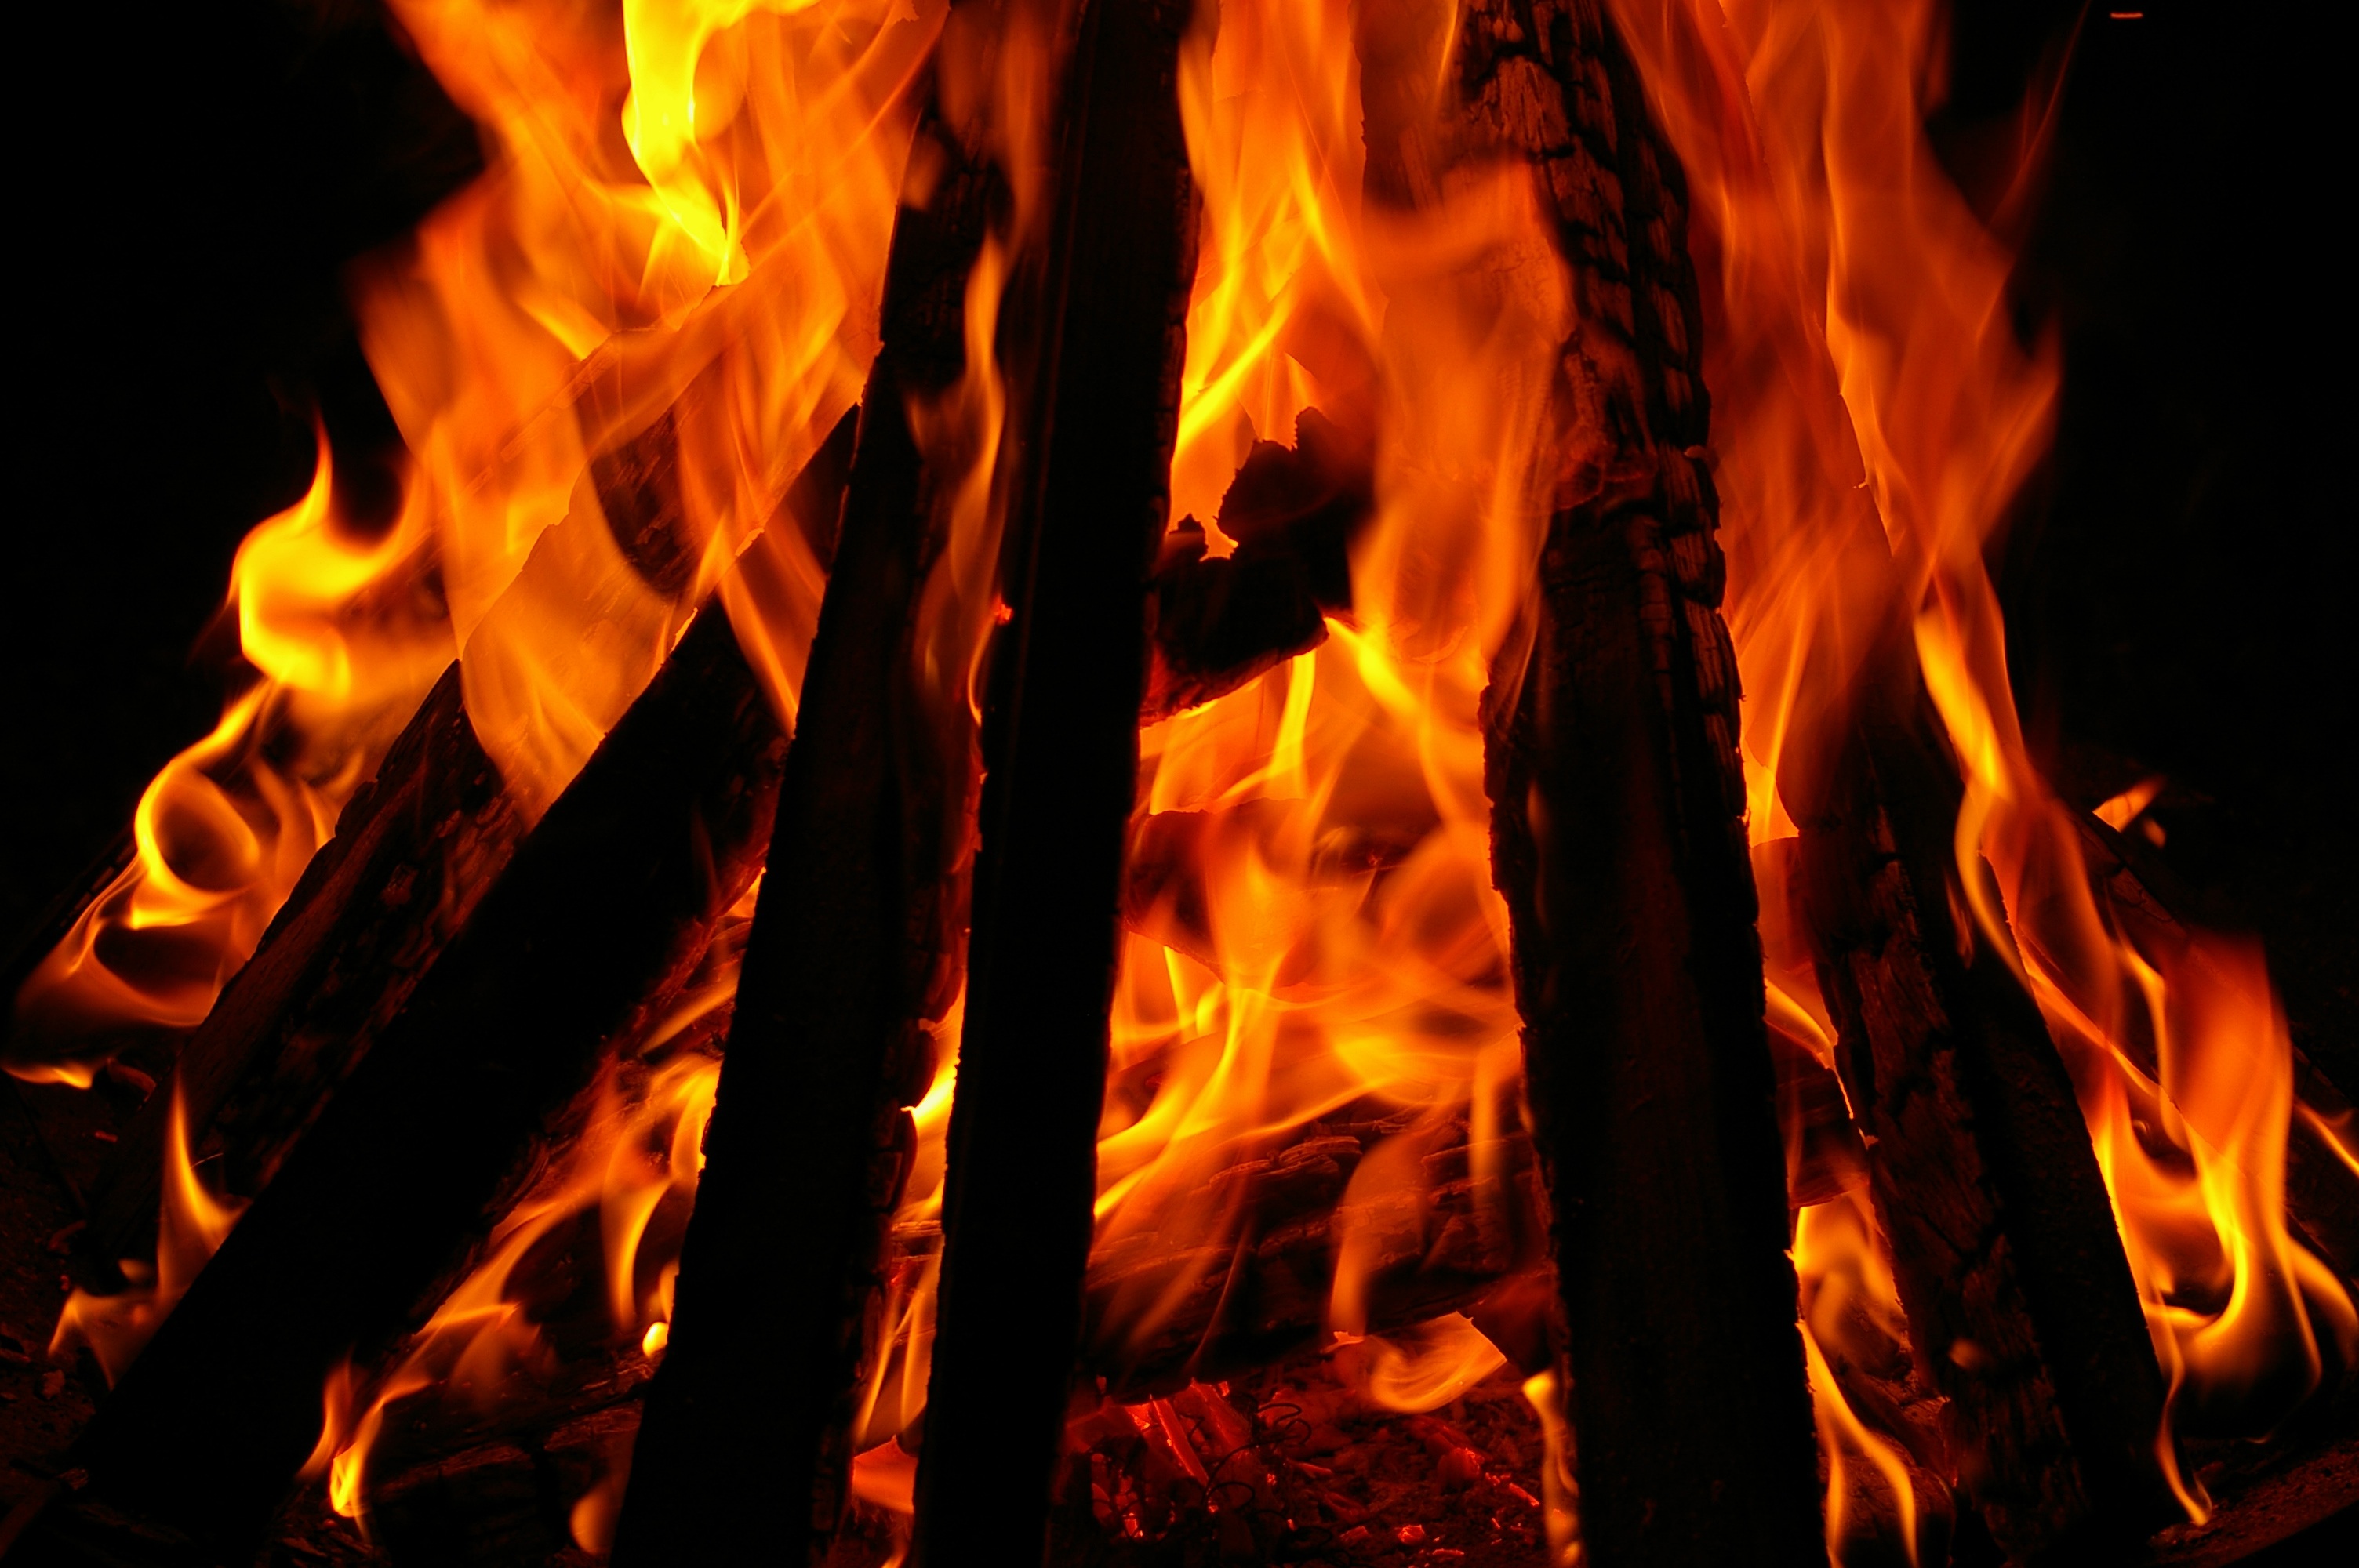
light, glowing, warm, summer, kindle, celebration, flame, fire, black, garden, campfire, barbecue, bonfire, heat, grill, burn, brand, at night, font, background, charcoal, hot, party, blaze, fiery, carbon, embers, grilling, heiss, fire bowl, grill flares